List of WWE Intercontinental Champions

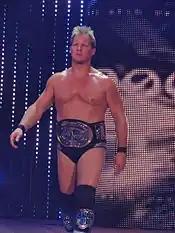
Record nine-time champion Chris Jericho, shown here with the 2002–2011 belt design.

The Intercontinental Championship has been called the second most important championship in the company, after the WWE Championship. It has been active in WWE for the second-longest period, but is the third-oldest active title overall, behind the WWE Championship (1963) and the United States Championship (1975), the latter of which was acquired from World Championship Wrestling (WCW) in 2001. In 2002, the WWF was renamed World Wrestling Entertainment (WWE), and the championship was renamed accordingly. Following the 2023 WWE Draft, the title is currently exclusive to Raw.